History of the Jews in Denver

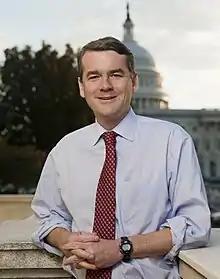
Current U.S. Senator from Colorado Michael Bennet

In 2007, the Jewish population of the Denver-Boulder metro area was about 83,900. A 2013 study estimated the state's Jewish population to be 92,000, with over three quarters of the community living in Denver. There is still an active Haredi community in the West Side who follow Litvak/Lithuanian Jewish tradition, as well as a vibrant Modern Orthodox community, and many Reform and Conservative congregations. The area has 25 active synagogues, including BMH-BJ, the largest Modern Orthodox congregation in Denver which was also the last remaining Orthodox Union (OU) affiliated synagogue to have services with no mechitzah, meaning men and women could sit together, until it resigned from the OU at the end of 2015. There are 5 Jewish school's in Denver; Denver Jewish Day School, Denver Academy of Torah, Hillel Academy of Denver, and Yeshiva Toras Chaim .